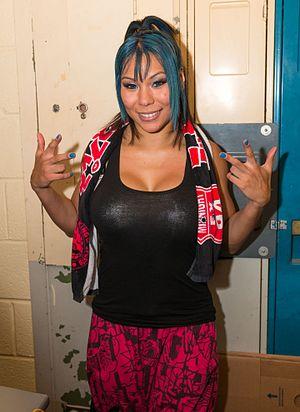
100 Women est une série multi-formats créée en 2013 par la BBC. La série concerne le rôle des femmes au XXIᵉ siècle et inclut des événements à Londres et à Mexico. Après la publication de la liste, l'émission, intitulée BBC's Women Season, est diffusée pendant trois semaines, pendant lesquelles la BBC propose également des rapports en ligne, des débats et des articles sur les femmes. Les femmes du monde entier sont encouragées à participer sur Twitter, en commentant la liste, ainsi que les entretiens et les débats qui suivent sa publication. Une nouvelle liste de lauréates est publiée chaque année depuis 2013.